Dizy, Switzerland

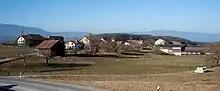
Dizy village

Dizy has an area, , of . Of this area, or 71.1% is used for agricultural purposes, while or 23.4% is forested. Of the rest of the land, or 7.6% is settled (buildings or roads).